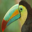
Label: bird